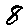
Label: 8